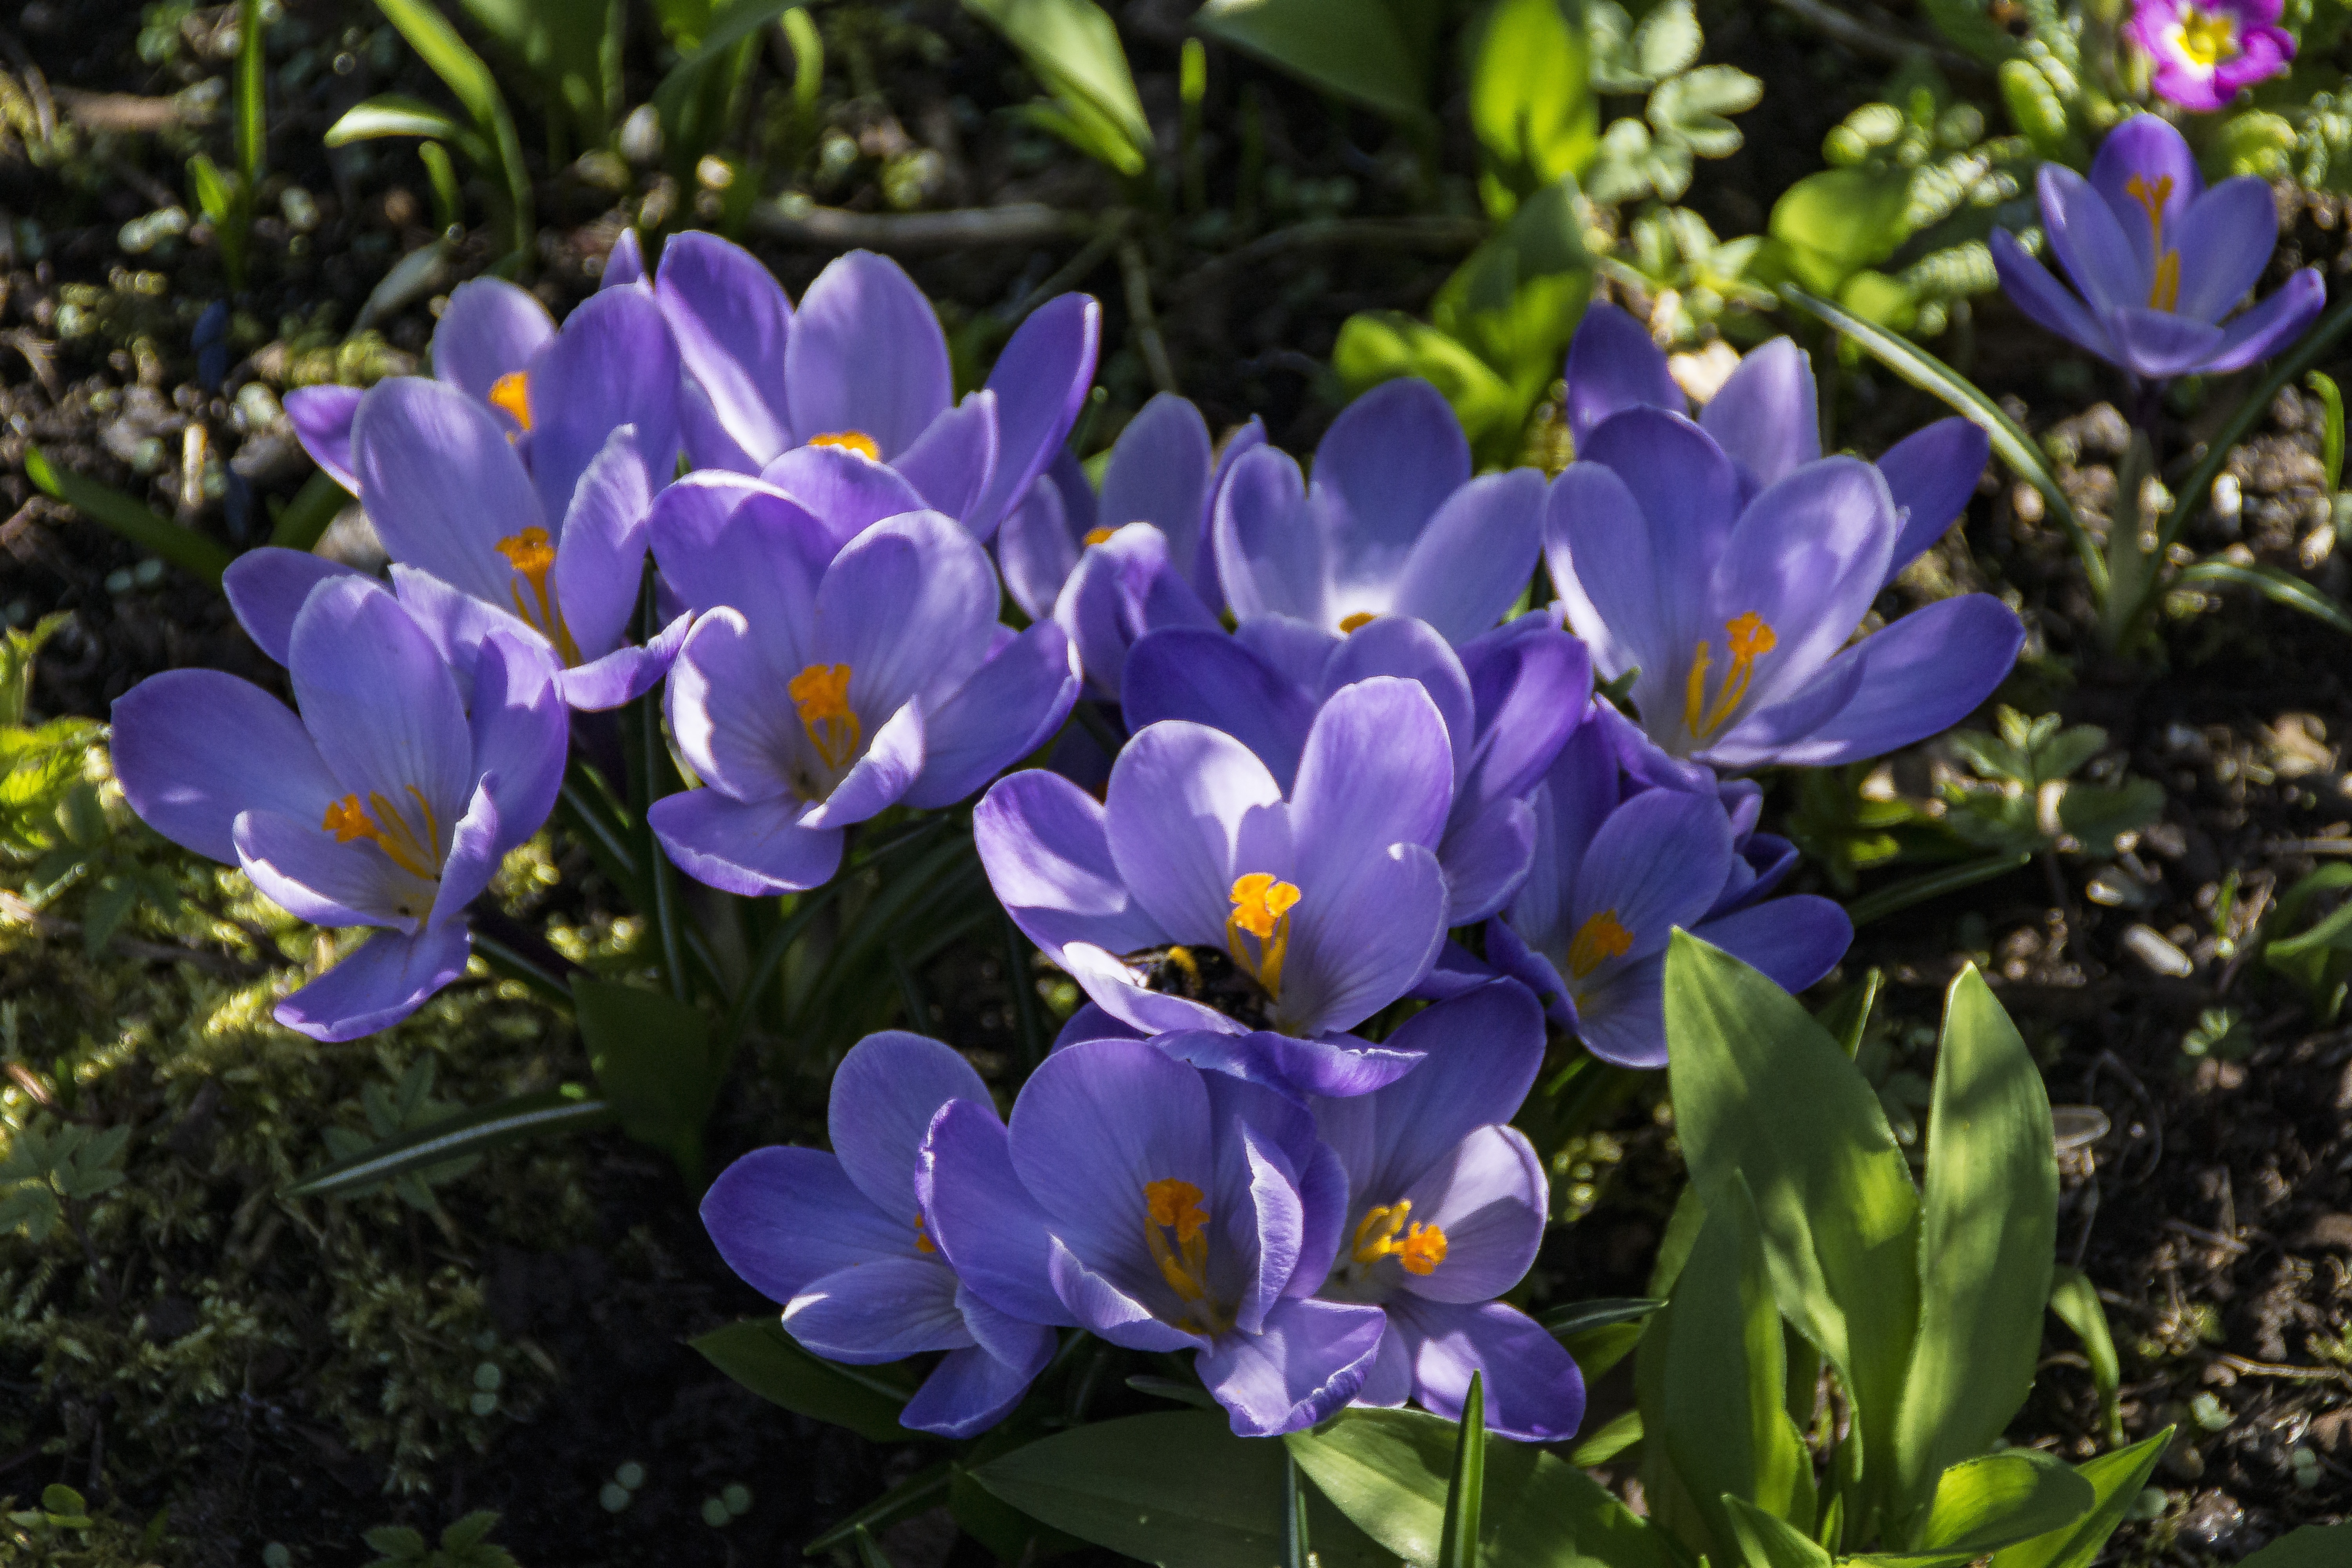
nature, blossom, plant, flower, purple, bloom, pollination, spring, botany, blue, colorful, garden, close, flora, crocus, time of year, spring crocus, early bloomer, spring flower, flowering plant, early left awake, land plant, violet family, iris family